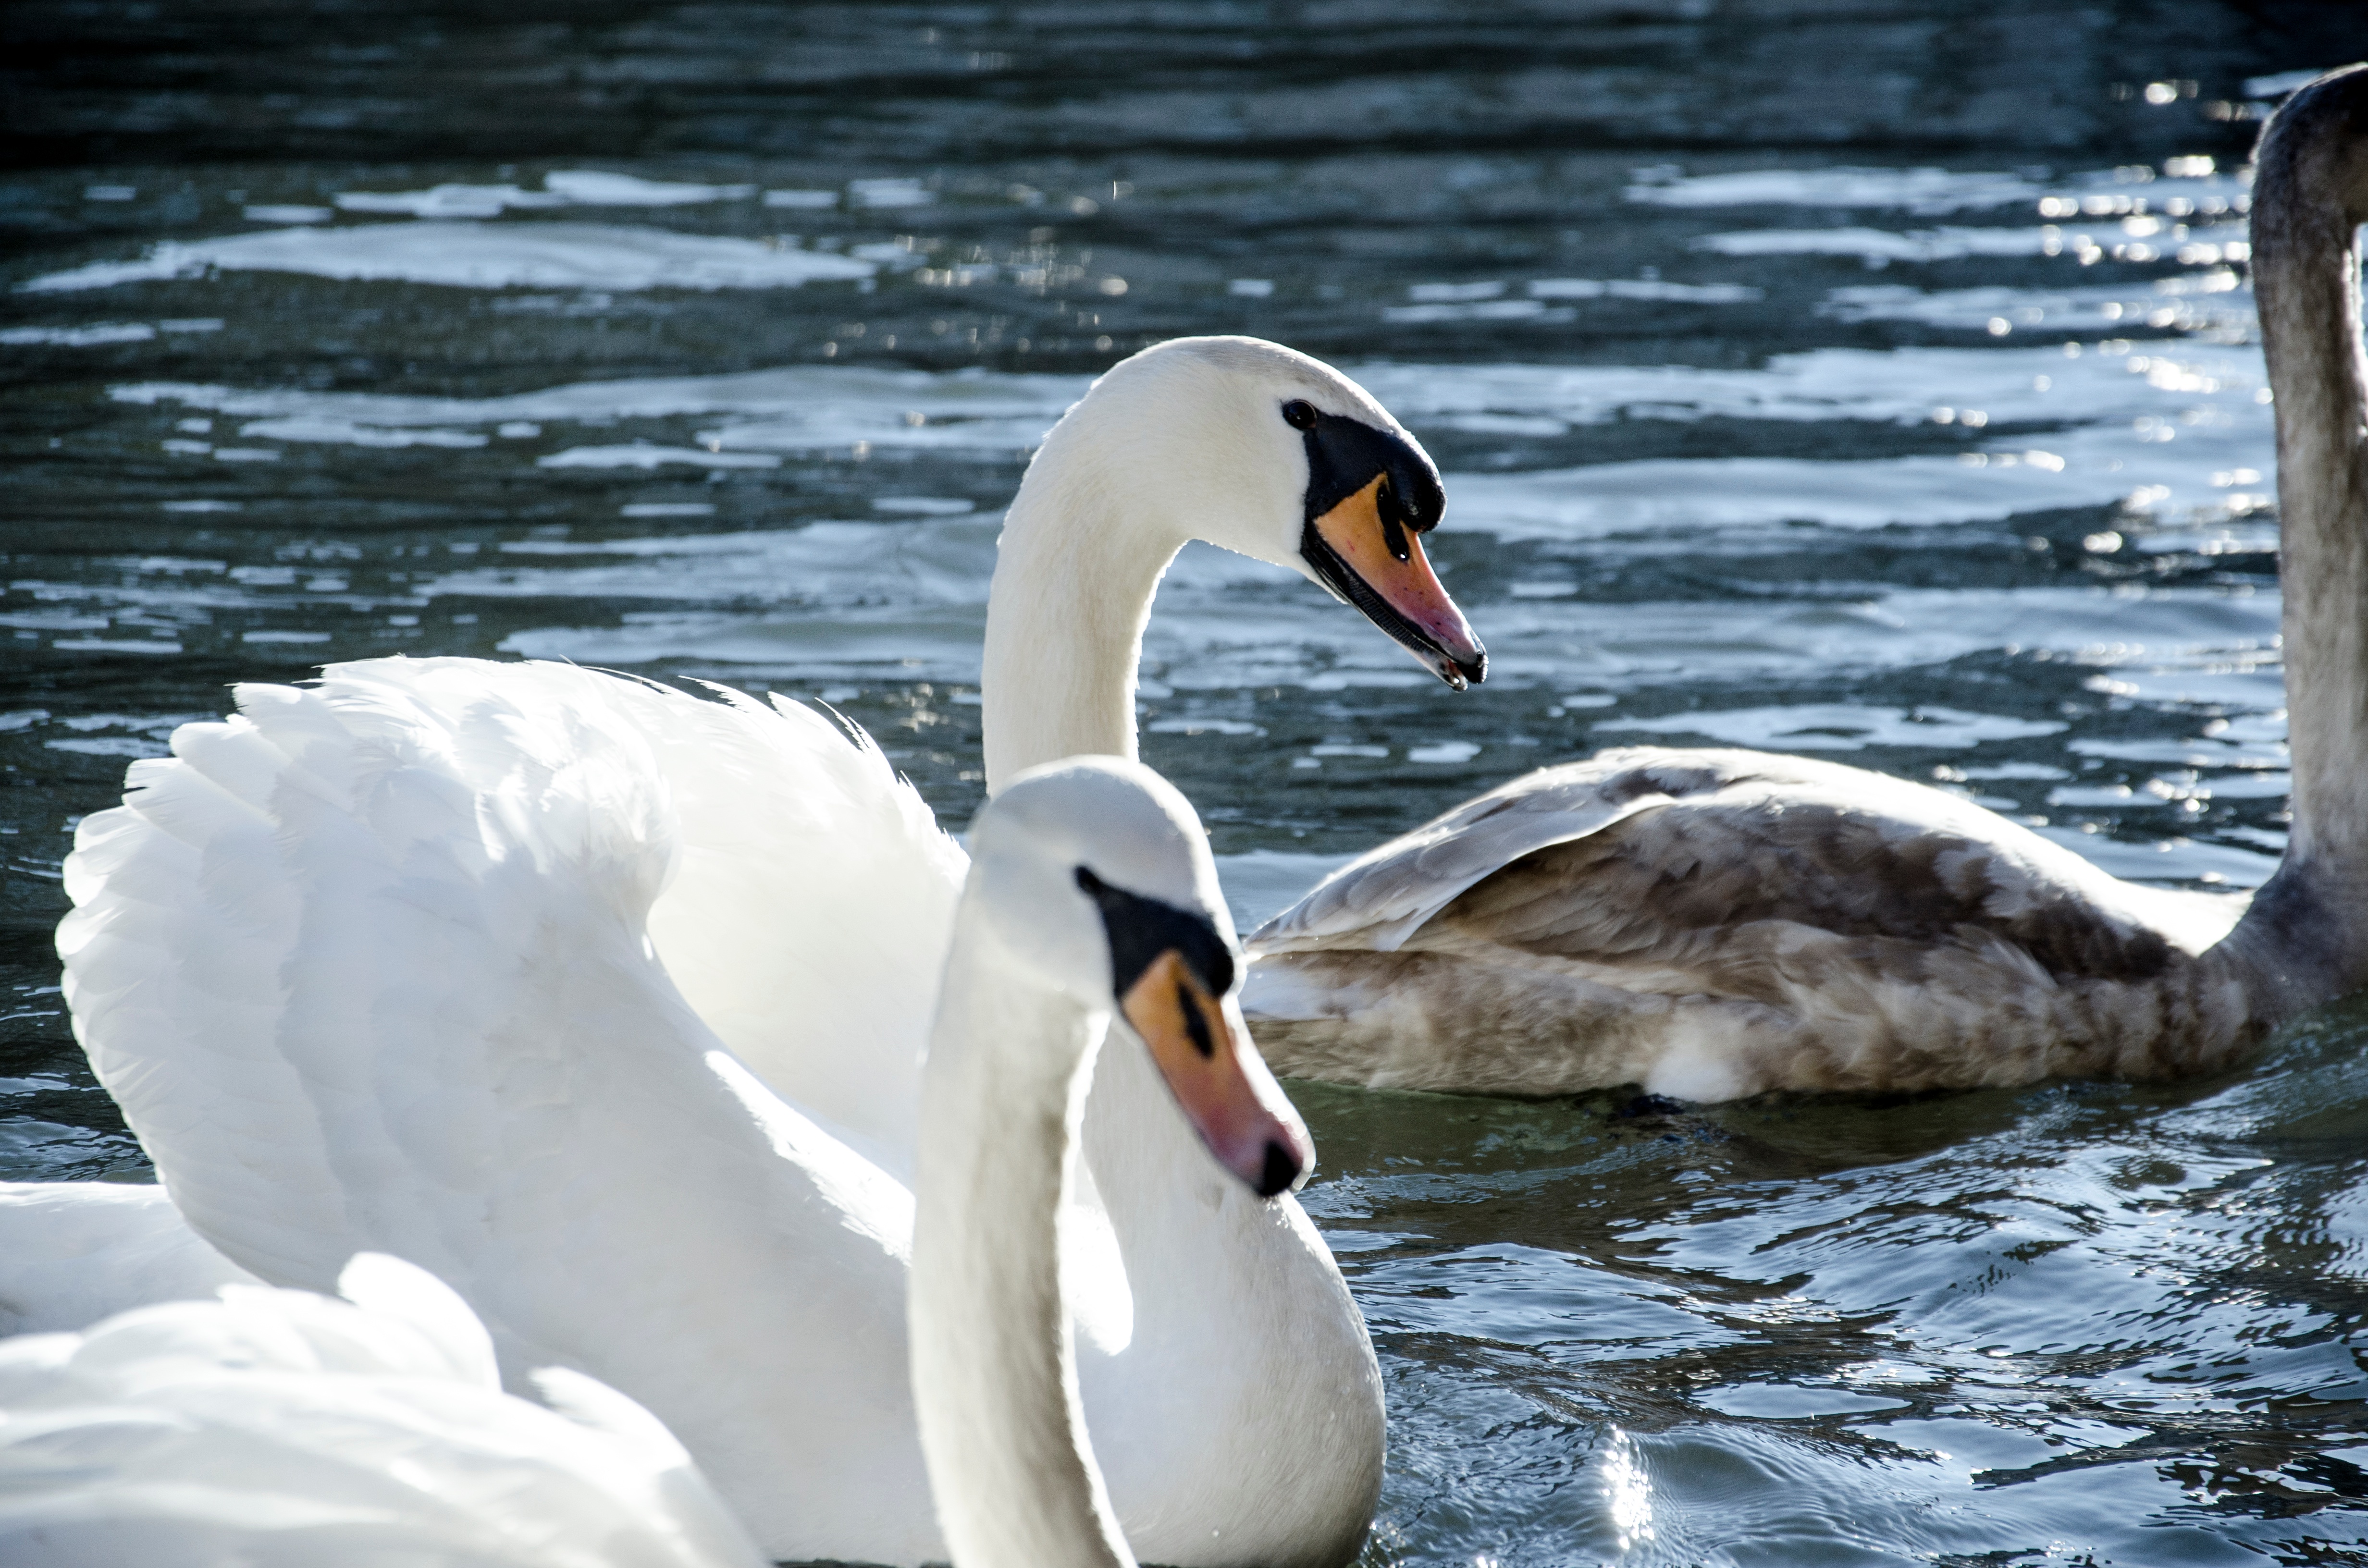
water, bird, wildlife, beak, fauna, swan, vertebrate, waterfowl, water bird, ducks geese and swans